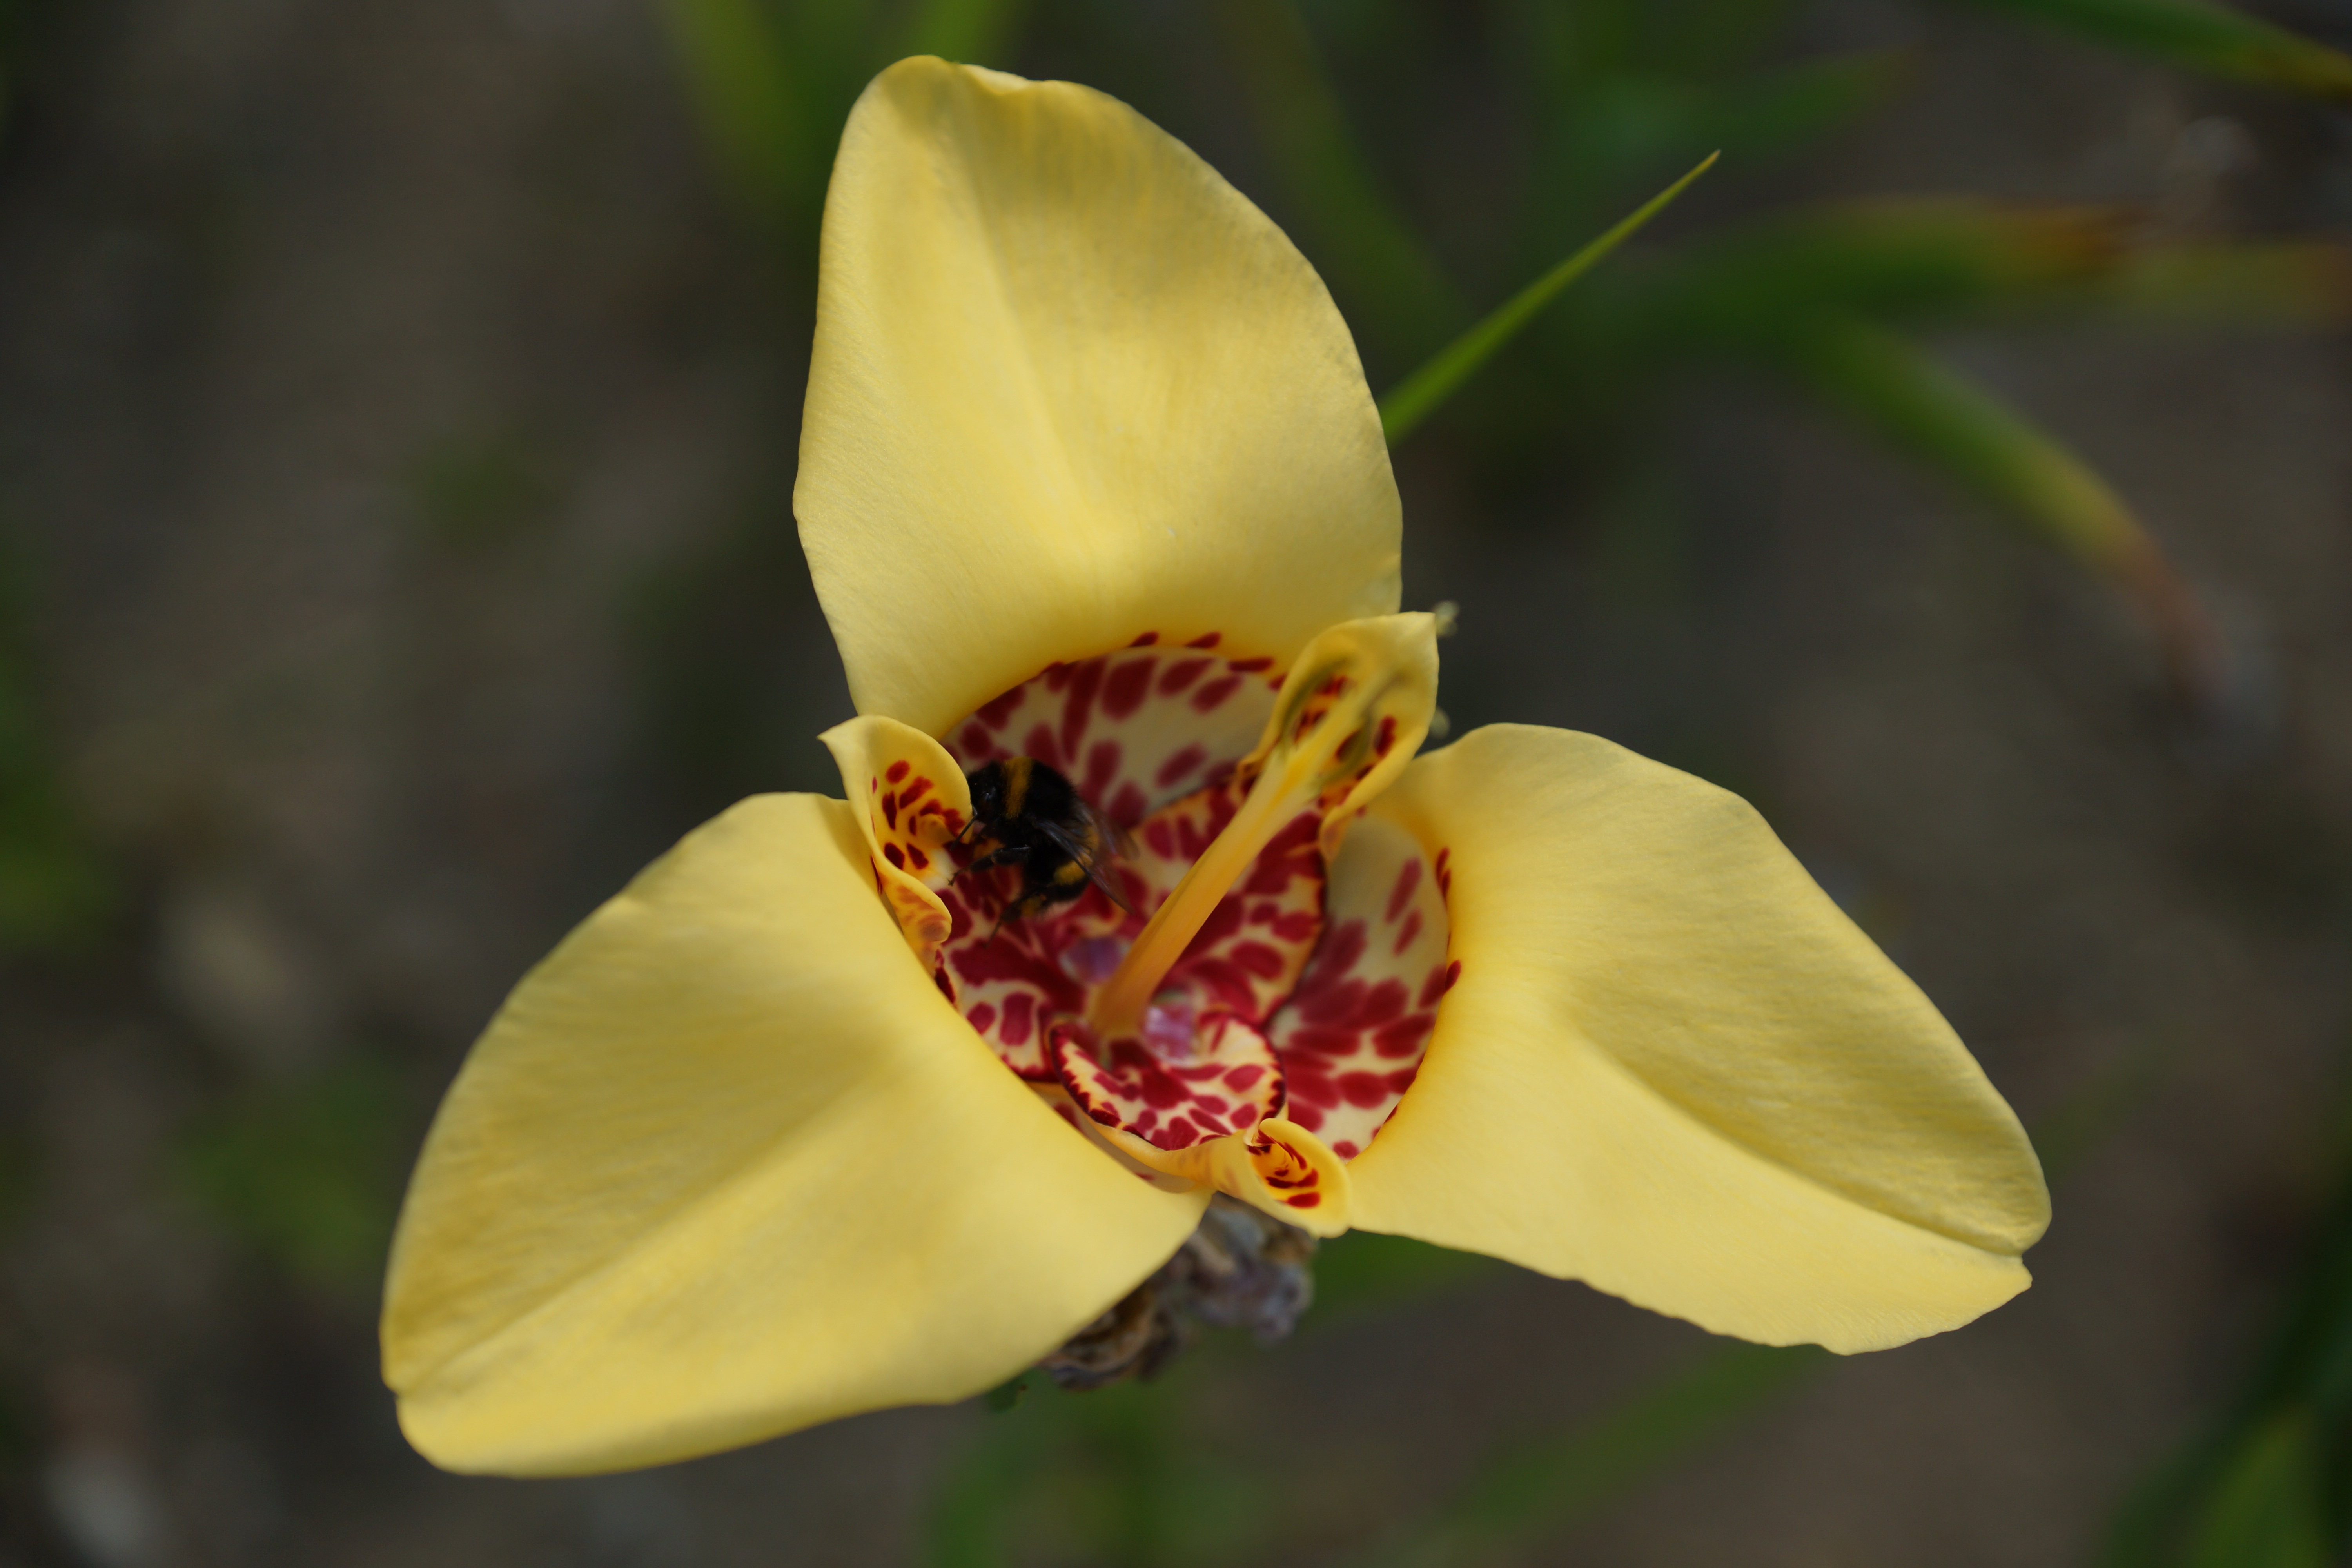
nature, blossom, plant, photography, flower, petal, summer, botany, blooming, yellow, garden, flora, wildflower, close up, beauty, macro photography, flowering plant, a garden plant, plant stem, land plant, calochortus, sego lily, tygrys wka